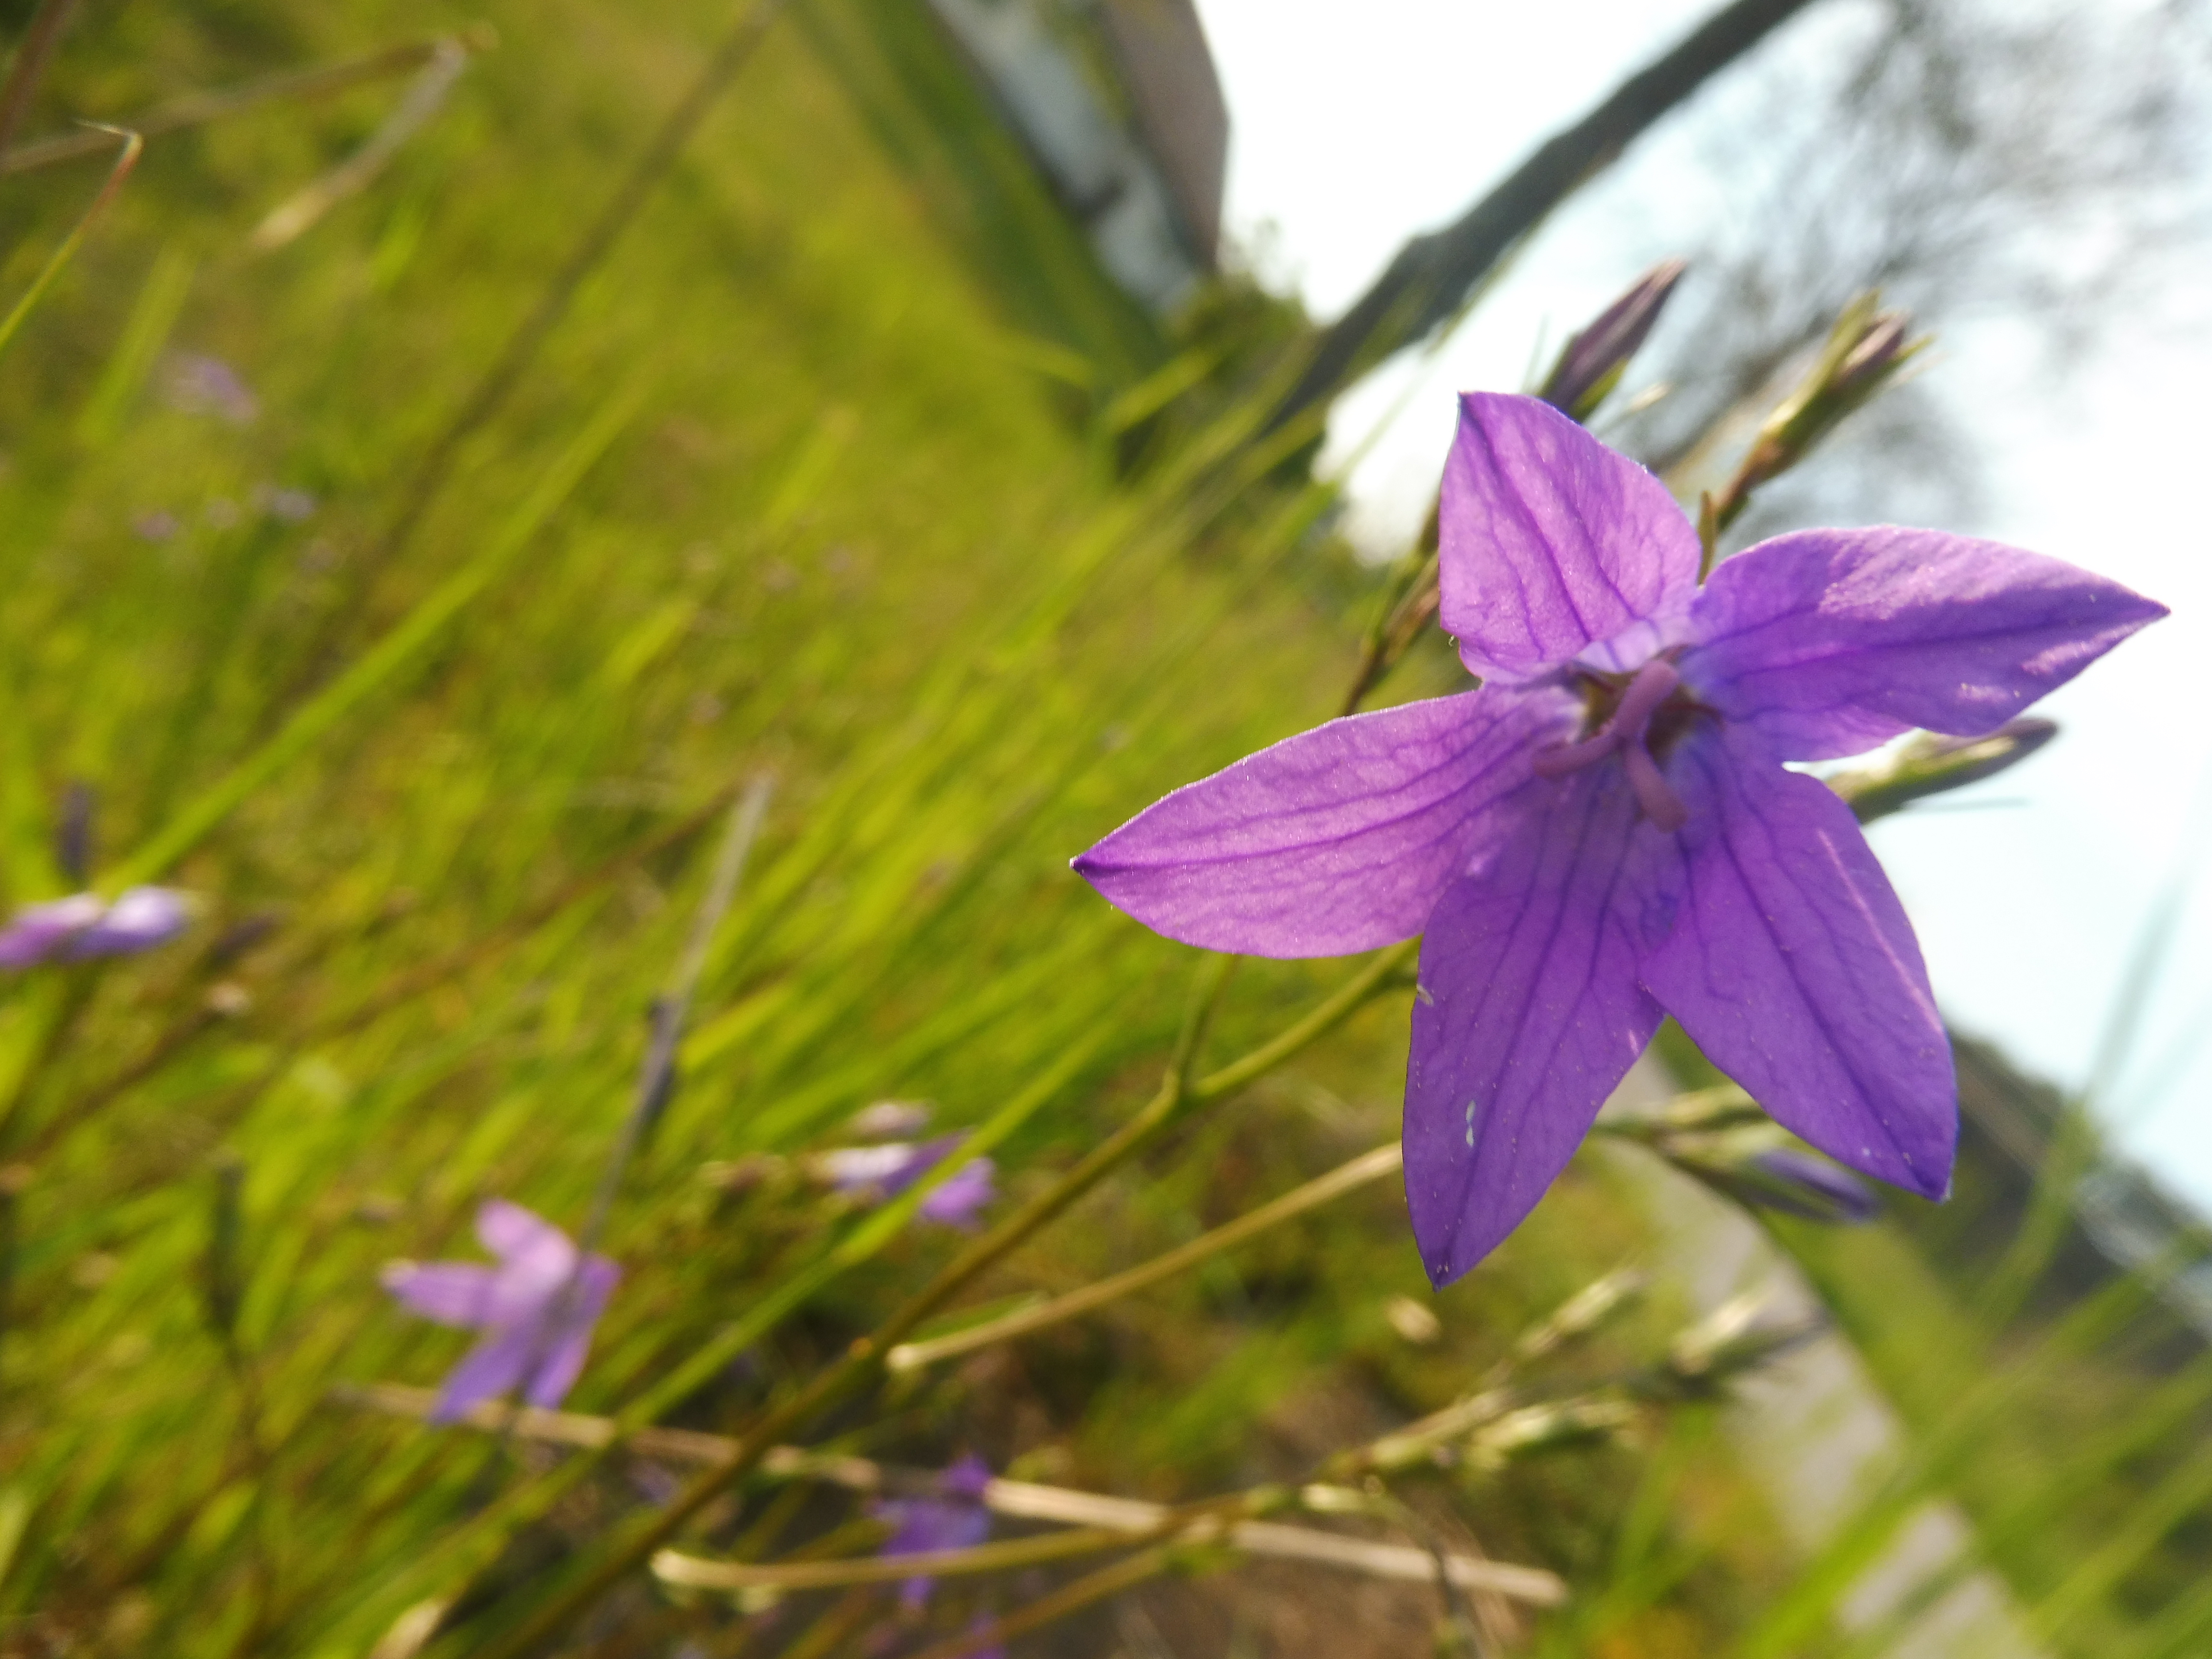
flower, flowering plant, plant, petal, purple, bellflower family, bellflower, grass, harebell, spring, wildflower, viola, violet family, gentian family, crocus, perennial plant